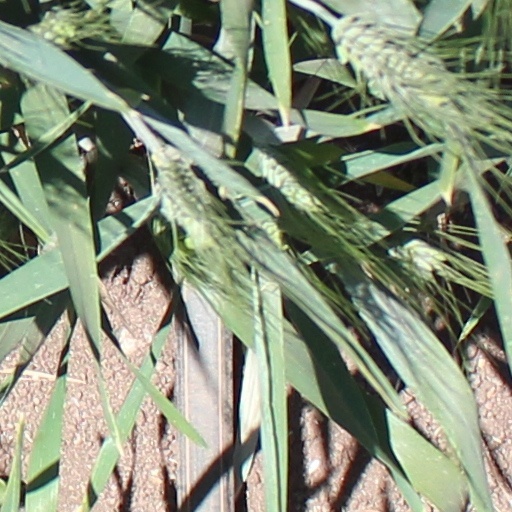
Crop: wheat